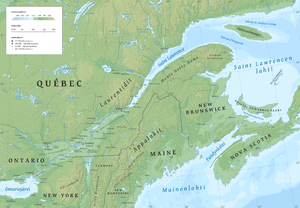
Le détroit d'Honguedo est un passage maritime situé sur le fleuve Saint-Laurent entre l'Île d'Anticosti et la péninsule de Gaspé au Québec.
Le détroit de Jacques-Cartier est un passage maritime situé sur le fleuve Saint-Laurent entre l'Île d'Anticosti et la péninsule du Labrador au Québec.